Independent Party of Oregon

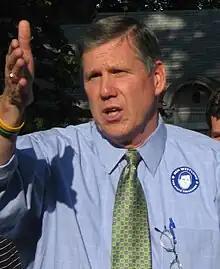
Ben Westlund

The Independent Party was formed by voter petition in 2006, after House Bill 2614, a law that made it more difficult for non-affiliated candidates to run for public office in Oregon, was enacted in 2005 by the Oregon State Legislature. The same Legislature who passed this law also disallowed non-affiliated candidates from being labeled as "independent" on ballots, freeing up the name for use by the Independent Party. IPO co-chair Dan Meek was one of two people to publicly testify in the Oregon legislature against both bills. Meek and Party Secretary Sal Peralta also lobbied in favor of repealing HB 2614, which was repealed at the end of the 2009 legislative session. The party also cited the end of Ben Westlund's campaign for governor as being due to the legal barriers he faced as an independent candidate.